Foreign Cattle Market

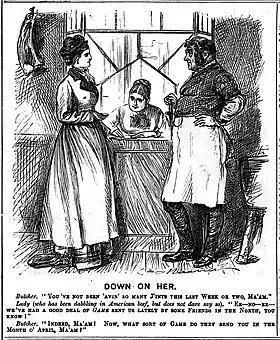
Social embarrassment. A lady is caught out buying American meat.

At the end of the Victorian era cattle and sheep were shipped to Deptford Market from as far away as Victoria (Australia), New South Wales, Queensland, and Dunedin, New Zealand.